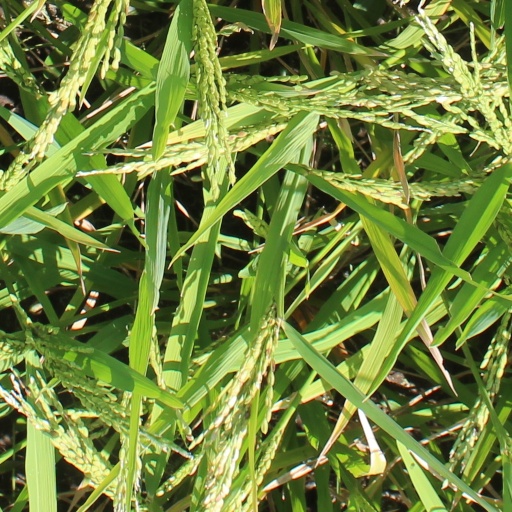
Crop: rice